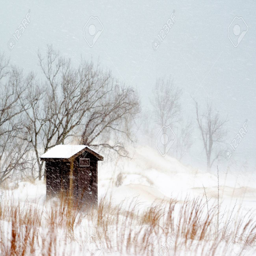
a small shack - like building sits alone amidst the cold and blowing snow during a winter storm stock photo